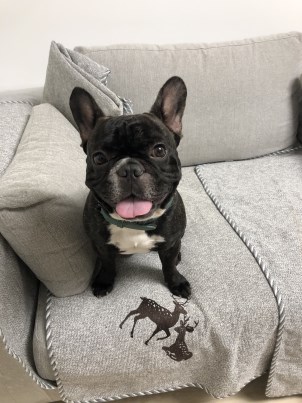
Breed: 1121-n000002-French_bulldog